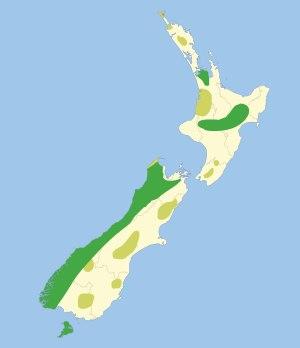
Le Strigops kakapo, aussi appelé kakapo ou perroquet-hibou, est une espèce nocturne de très grands perroquets endémique en Nouvelle-Zélande. C'est la seule espèce du genre Strigops et de la sous-famille des Strigopinae. Son nom signifie « perroquet de nuit » en māori. Il possède un plumage jaune-vert marbré, un disque facial constitué de plumes sensorielles ressemblant aux vibrisses, un gros bec gris, de courtes pattes, de grands pieds et des ailes et une queue relativement courtes. Certaines caractéristiques le rendent unique en son genre, c'est le seul perroquet non-volant du monde et le plus lourd, il est nocturne et herbivore, a visiblement un dimorphisme sexuel dans la taille du corps, un faible taux de métabolisme de base, le mâle ne prend aucun soin de sa progéniture et est le seul perroquet à avoir un système de reproduction de type lek polygyne. Il est aussi probablement l'un des oiseaux ayant la plus longue espérance de vie du monde.